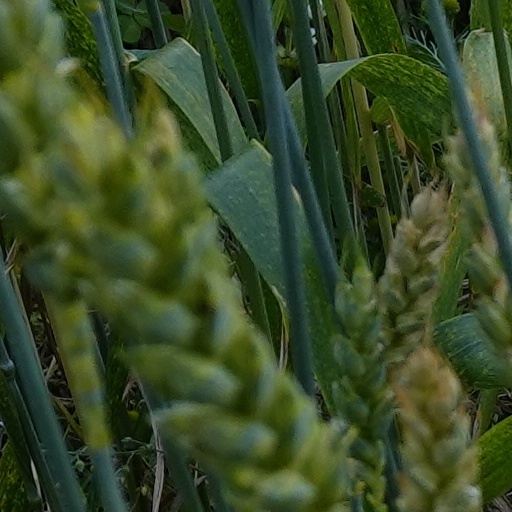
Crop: wheat